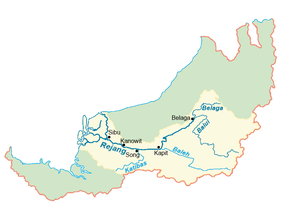
Le Rajang est un fleuve de l'État de Sarawak Malaisie orientale situé dans l'île de Bornéo. C'est le plus long fleuve de Malaisie avec une longueur de 563 km. Le bassin versant du fleuve a une superficie d'environ 50 000 km² ce qui représente 40 % de Sarawak et 7 % de l'ensemble de la surface de Bornéo.